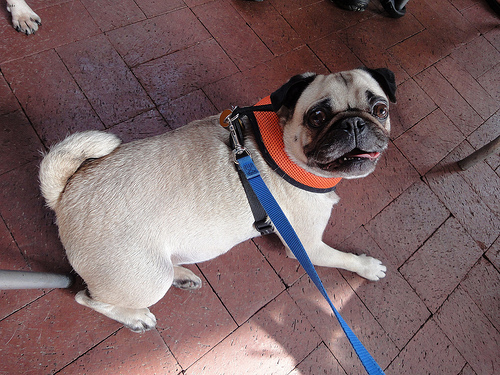
Animal: dog
Breed: pug